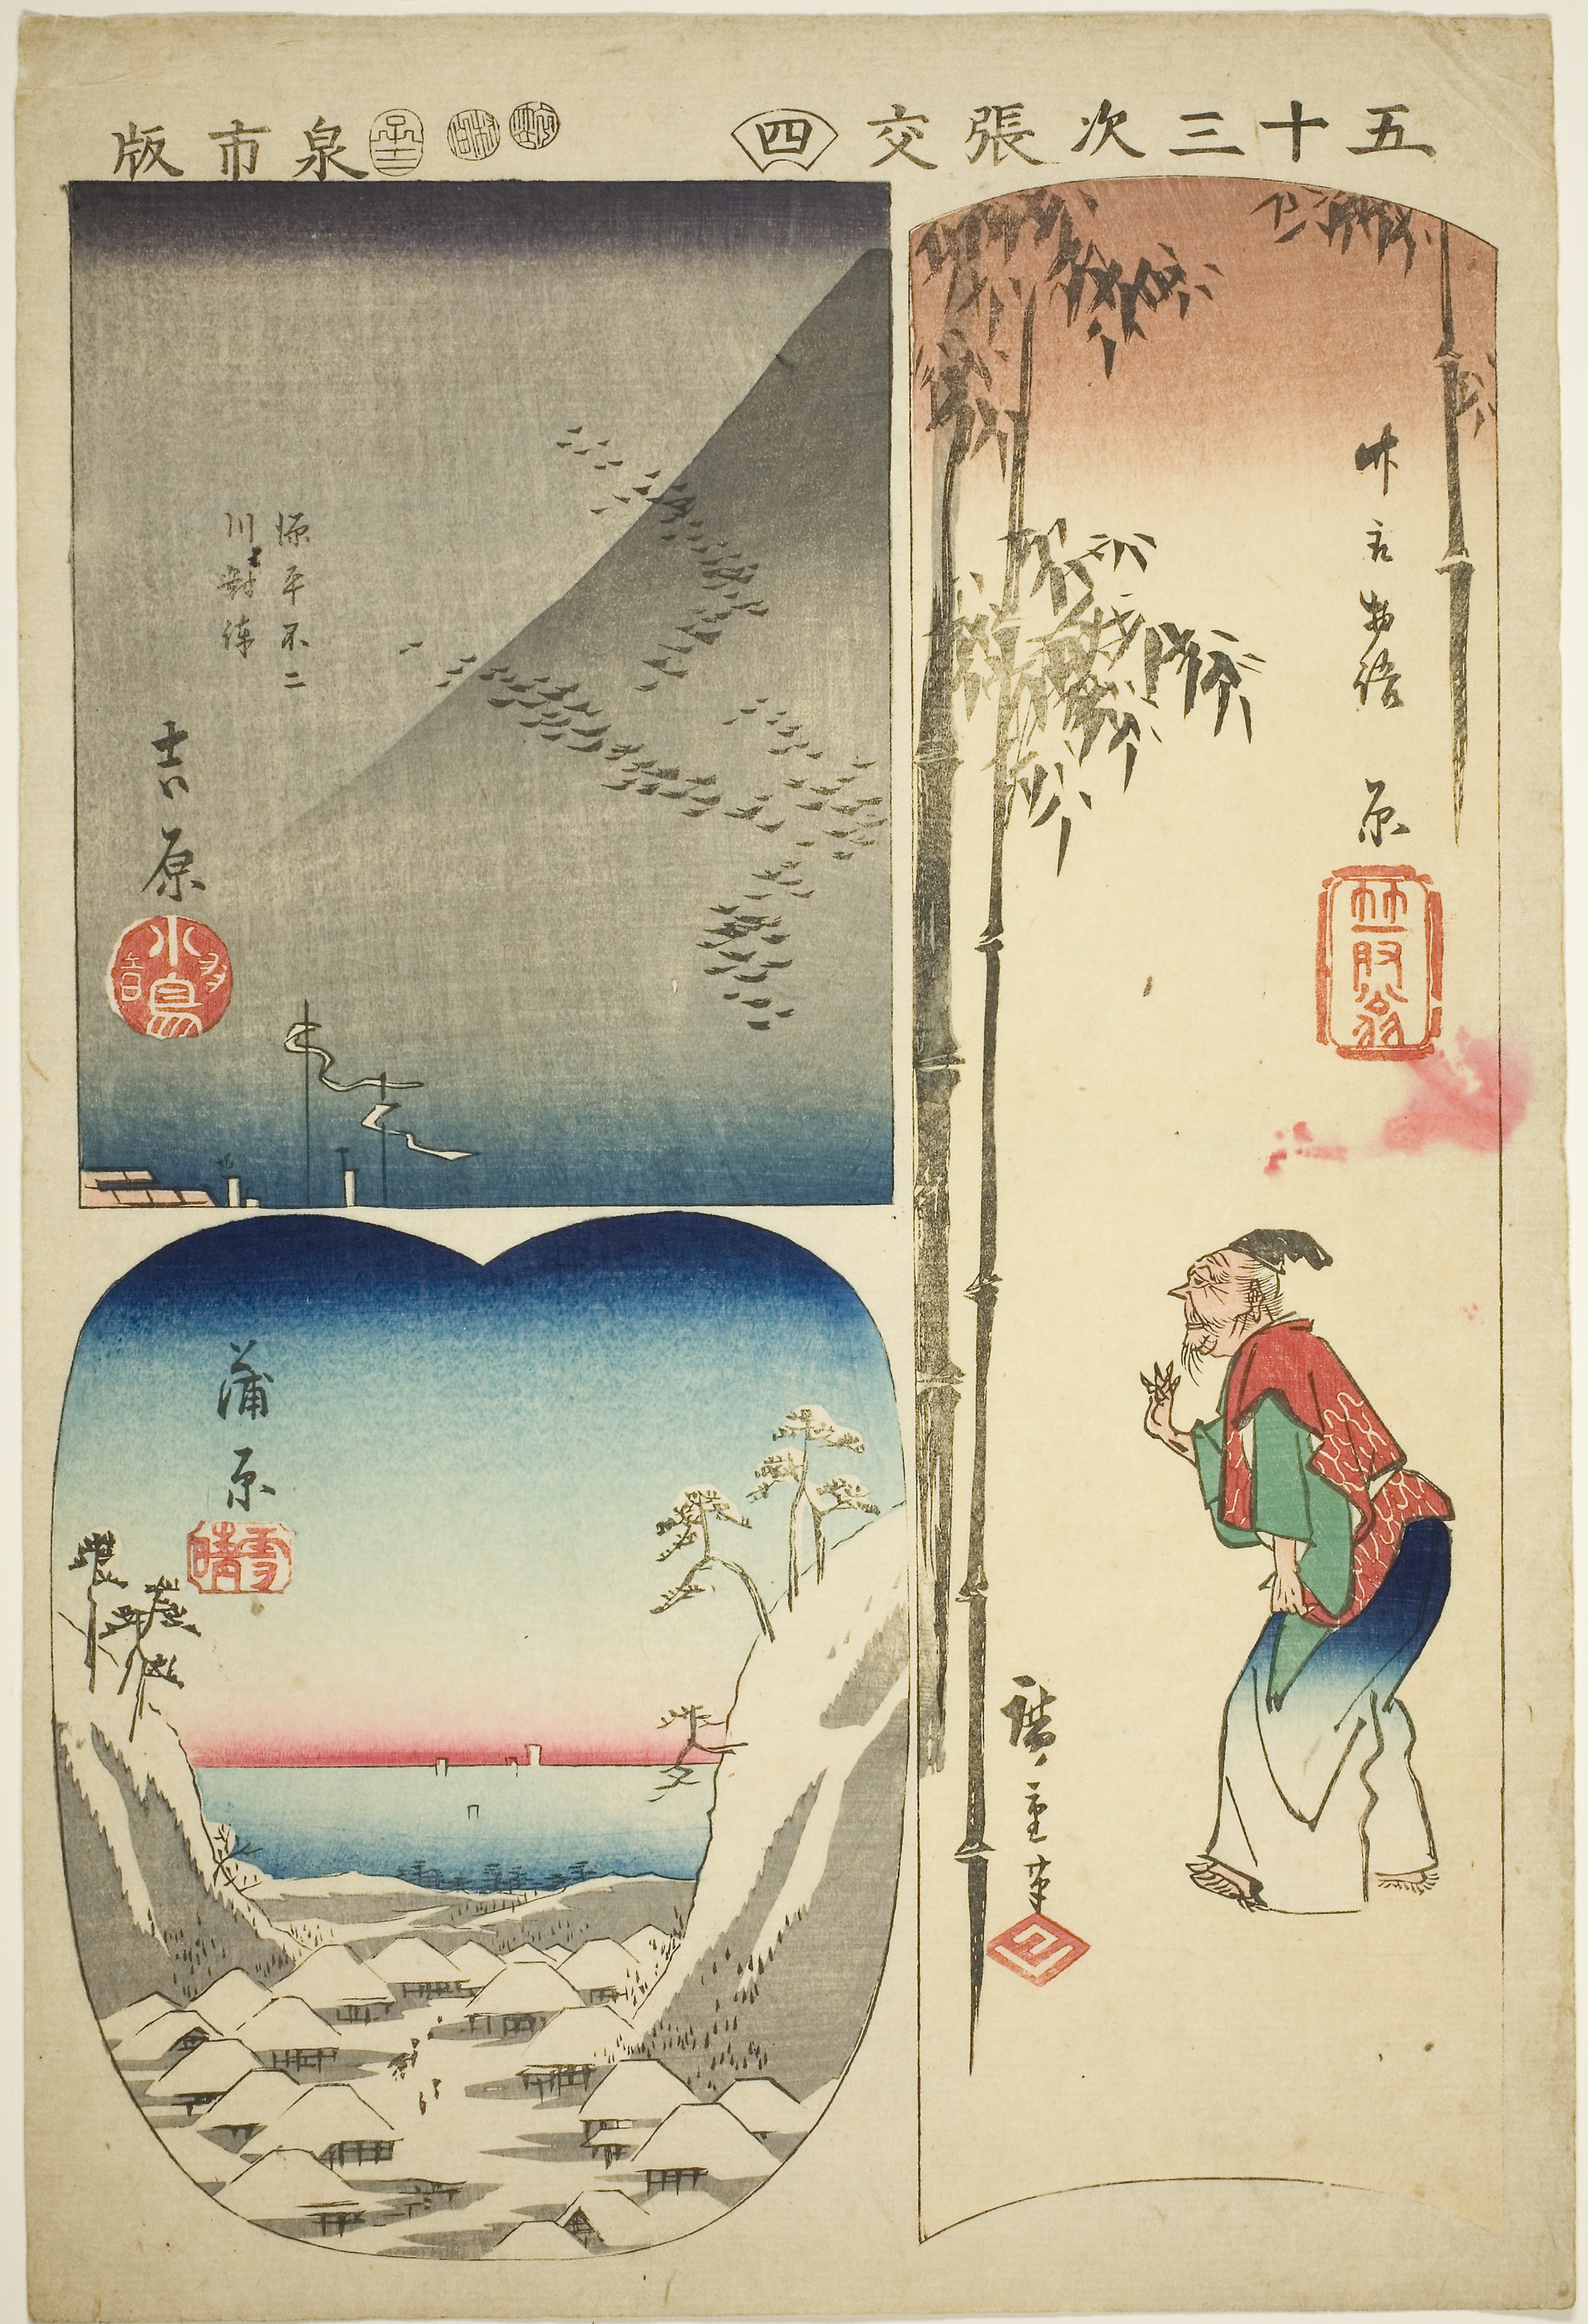
text, illustration, art, paper, watercolor paint